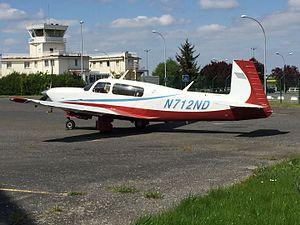
Mooney M20R Ovation2 à Toussus
Les Mooney M20 forment une famille d'avions à piston à ailes basses et train tricycle fabriquée par le constructeur américain Mooney. Il s'agit du 20ᵉ type d'avions conçu par Al Mooney - celui qui a connu le plus de succès. Entre les premiers modèles des années 1950 et ceux des années les plus récentes, le type a connu de nombreuses variantes déclinant les lettres de l'alphabet de M20A à M20V...